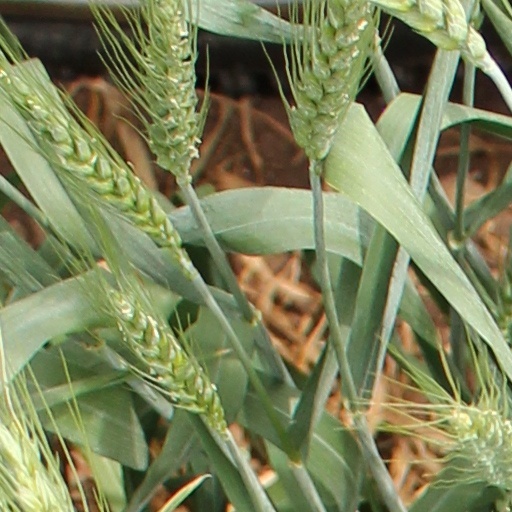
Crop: wheat